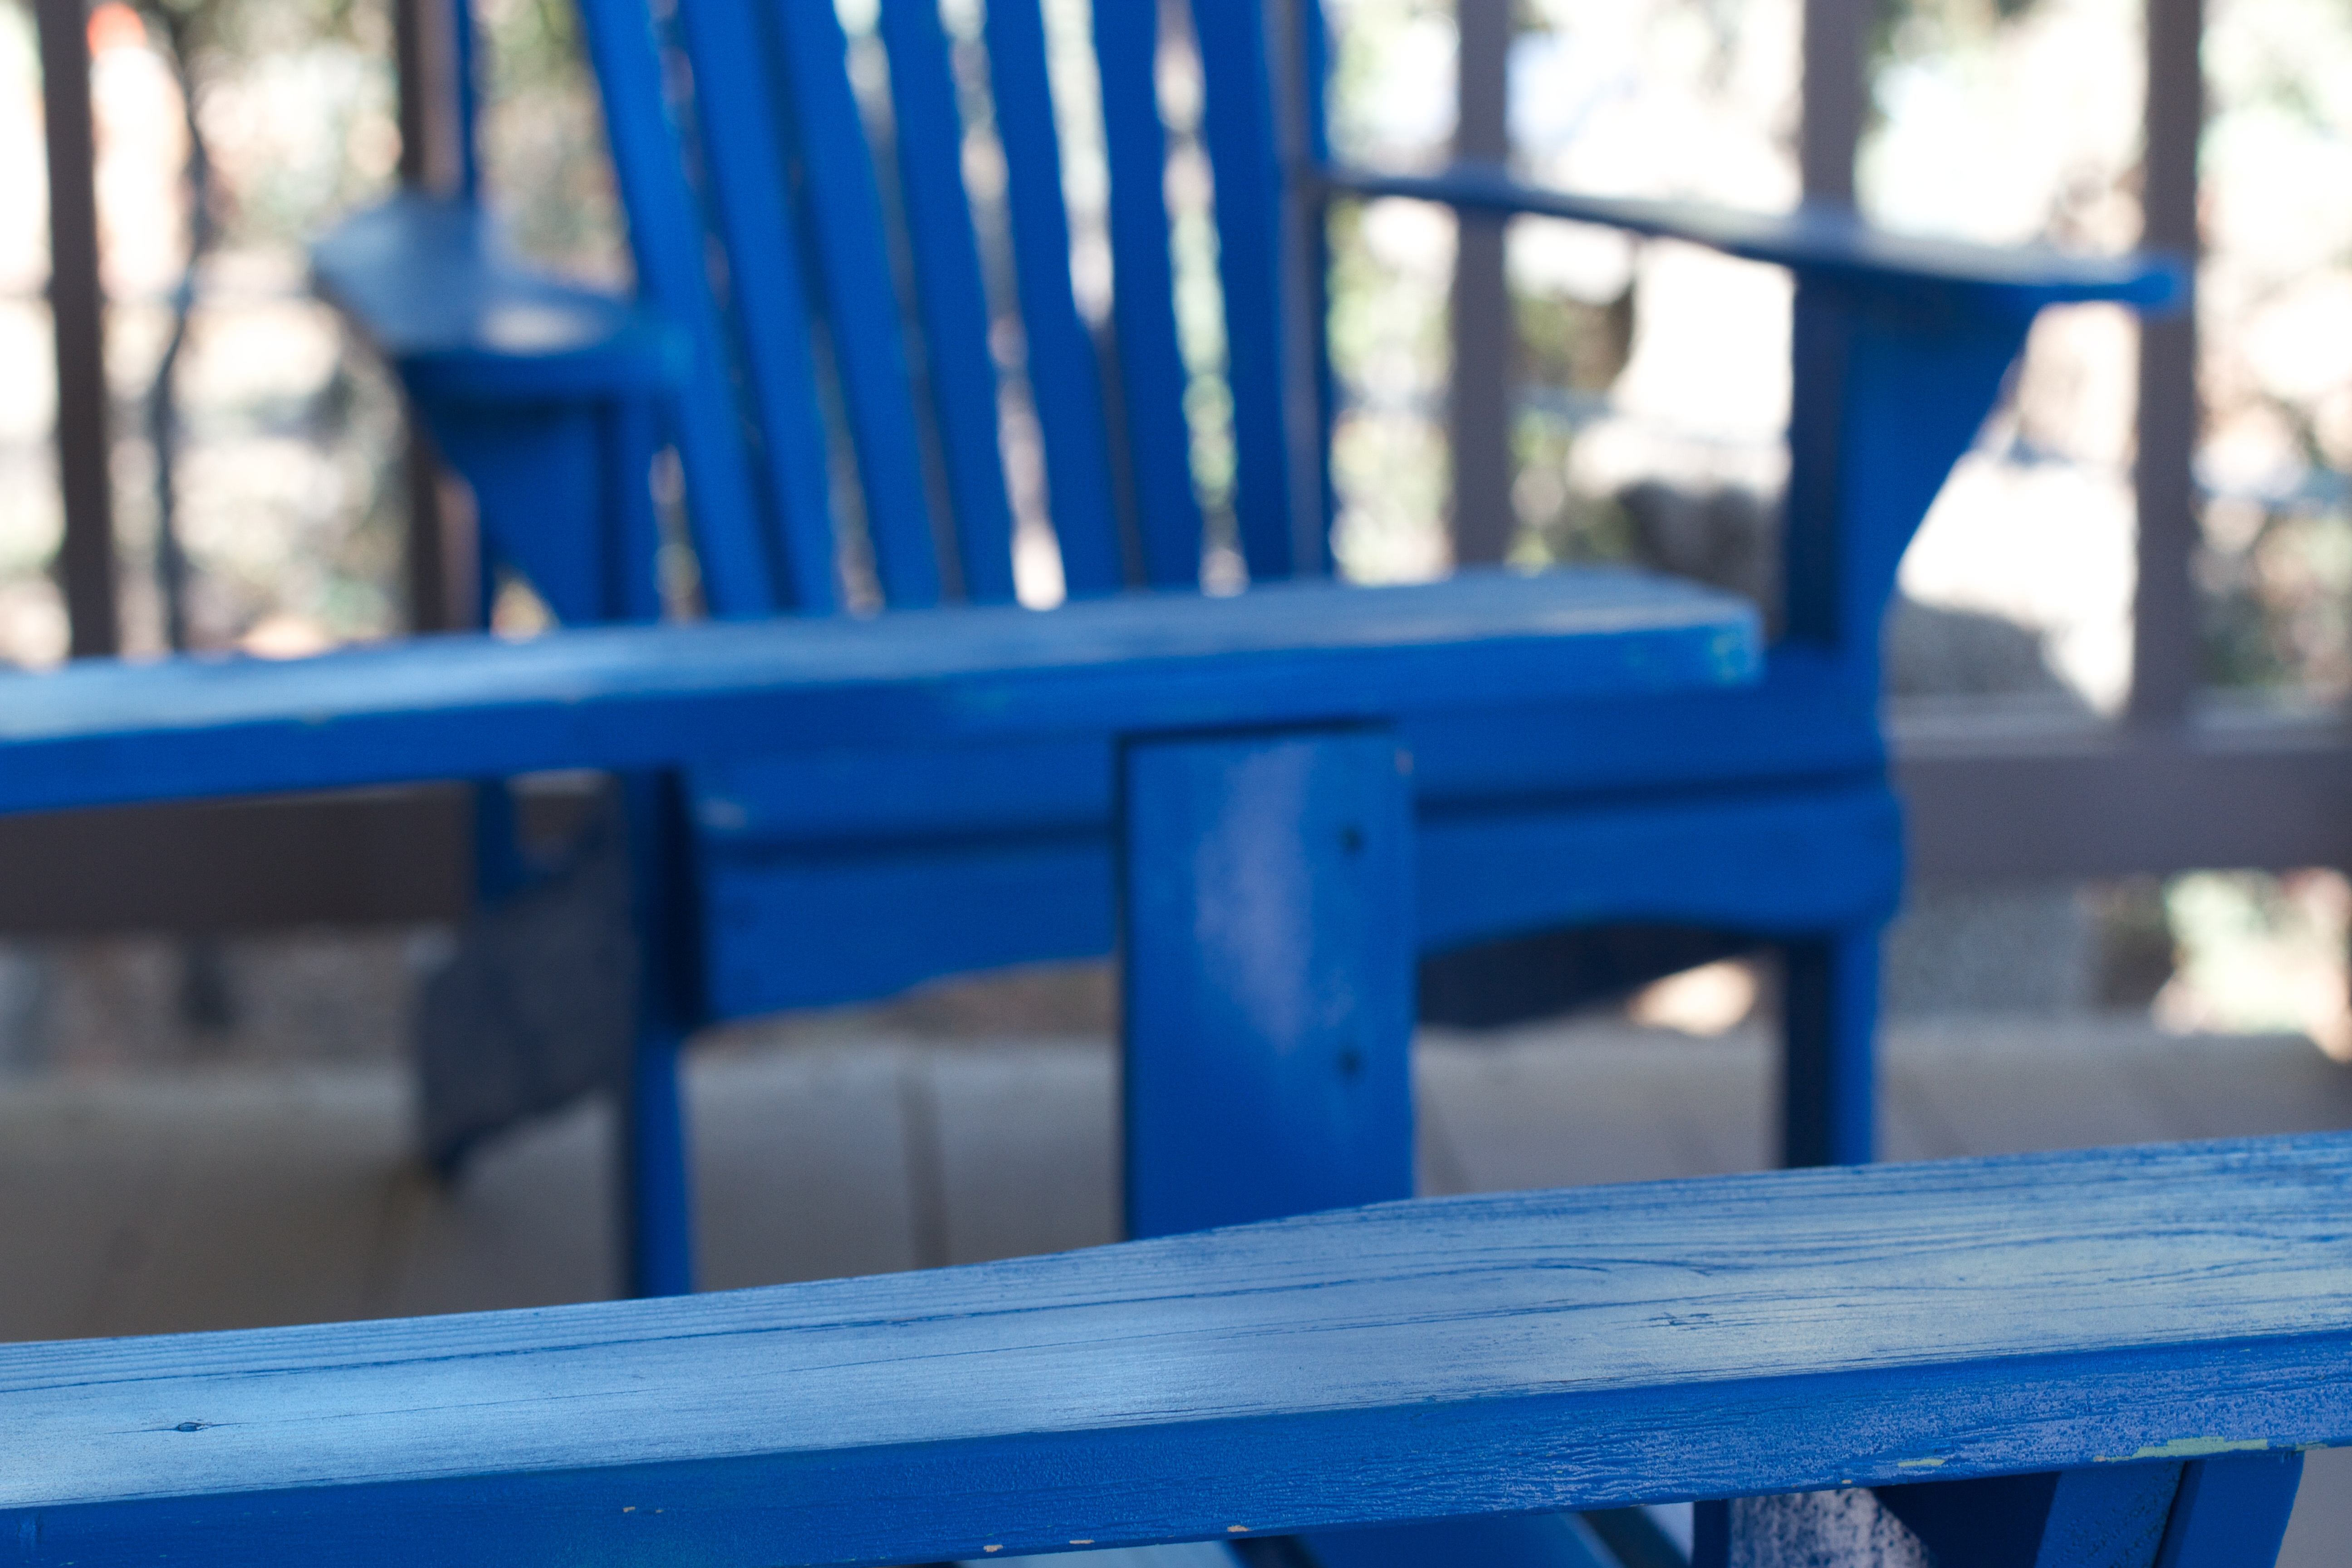
wood, blue